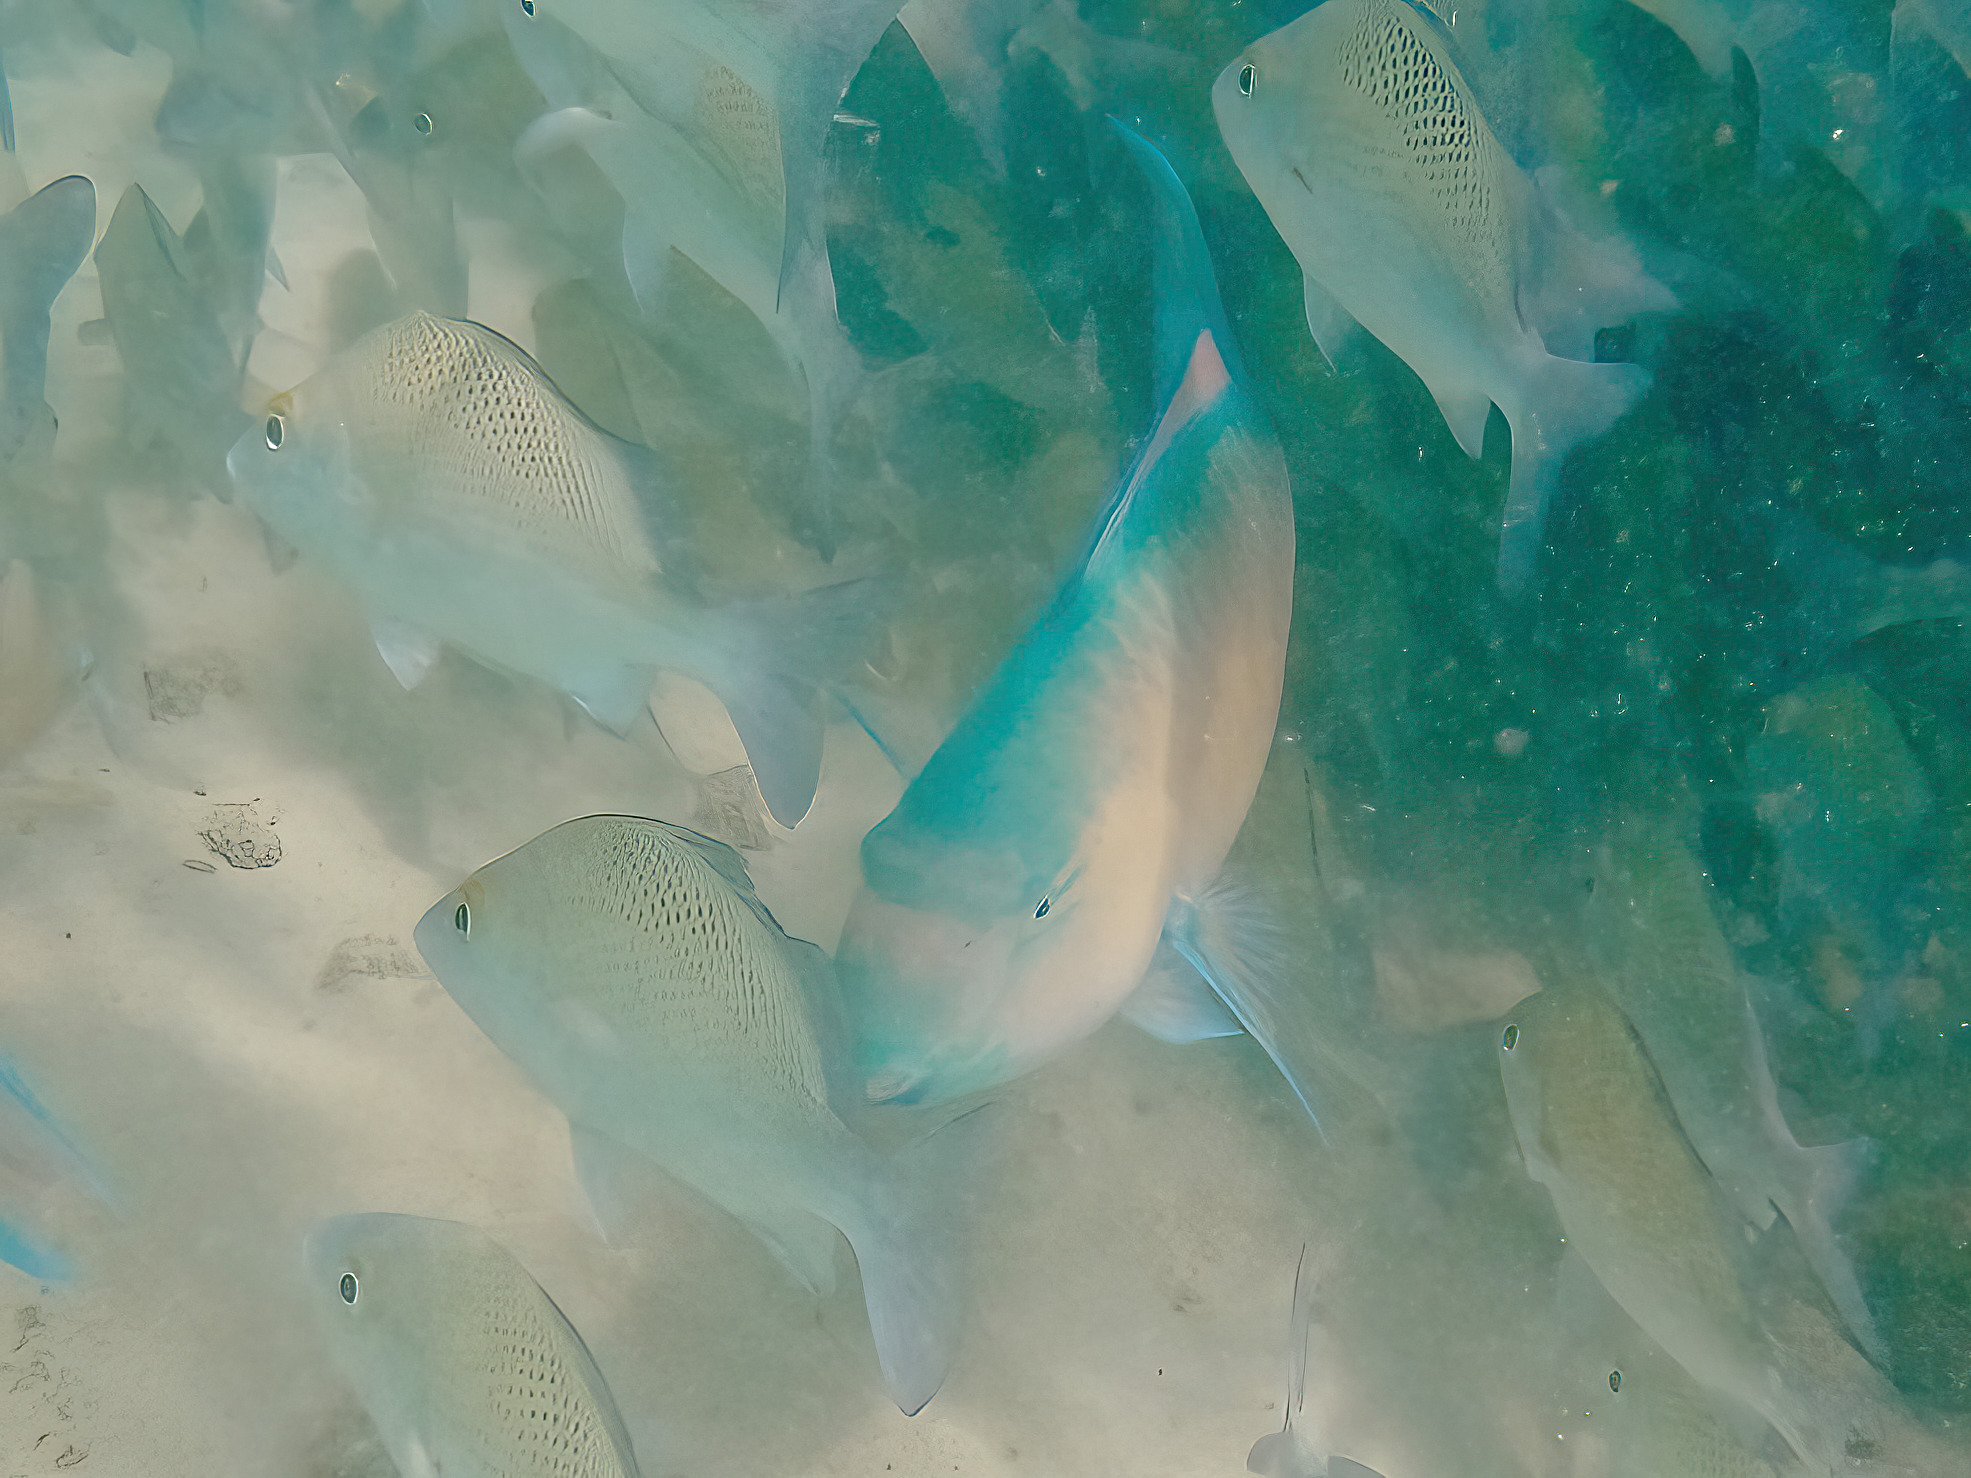
Scarus ghobban (Blue-barred Parrotfish)